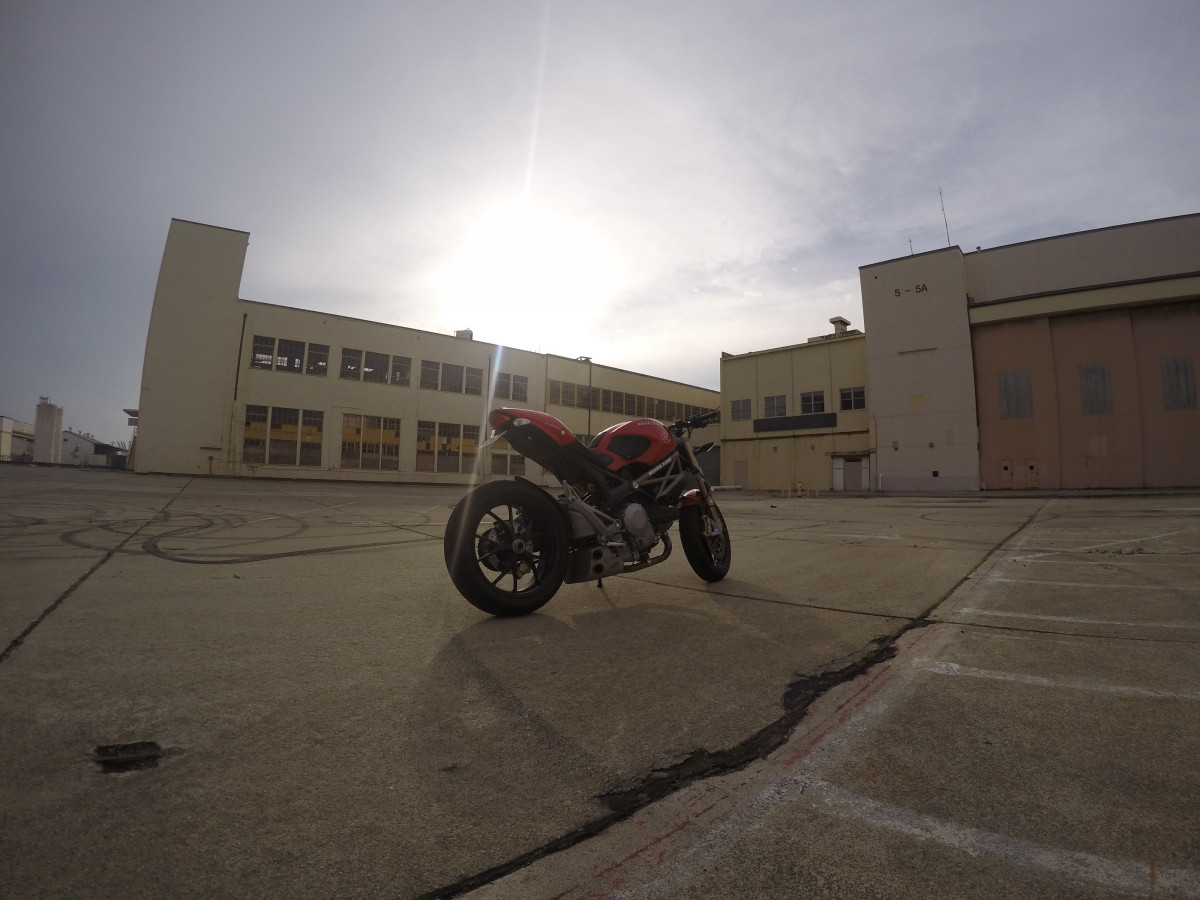
Tags: vehicle